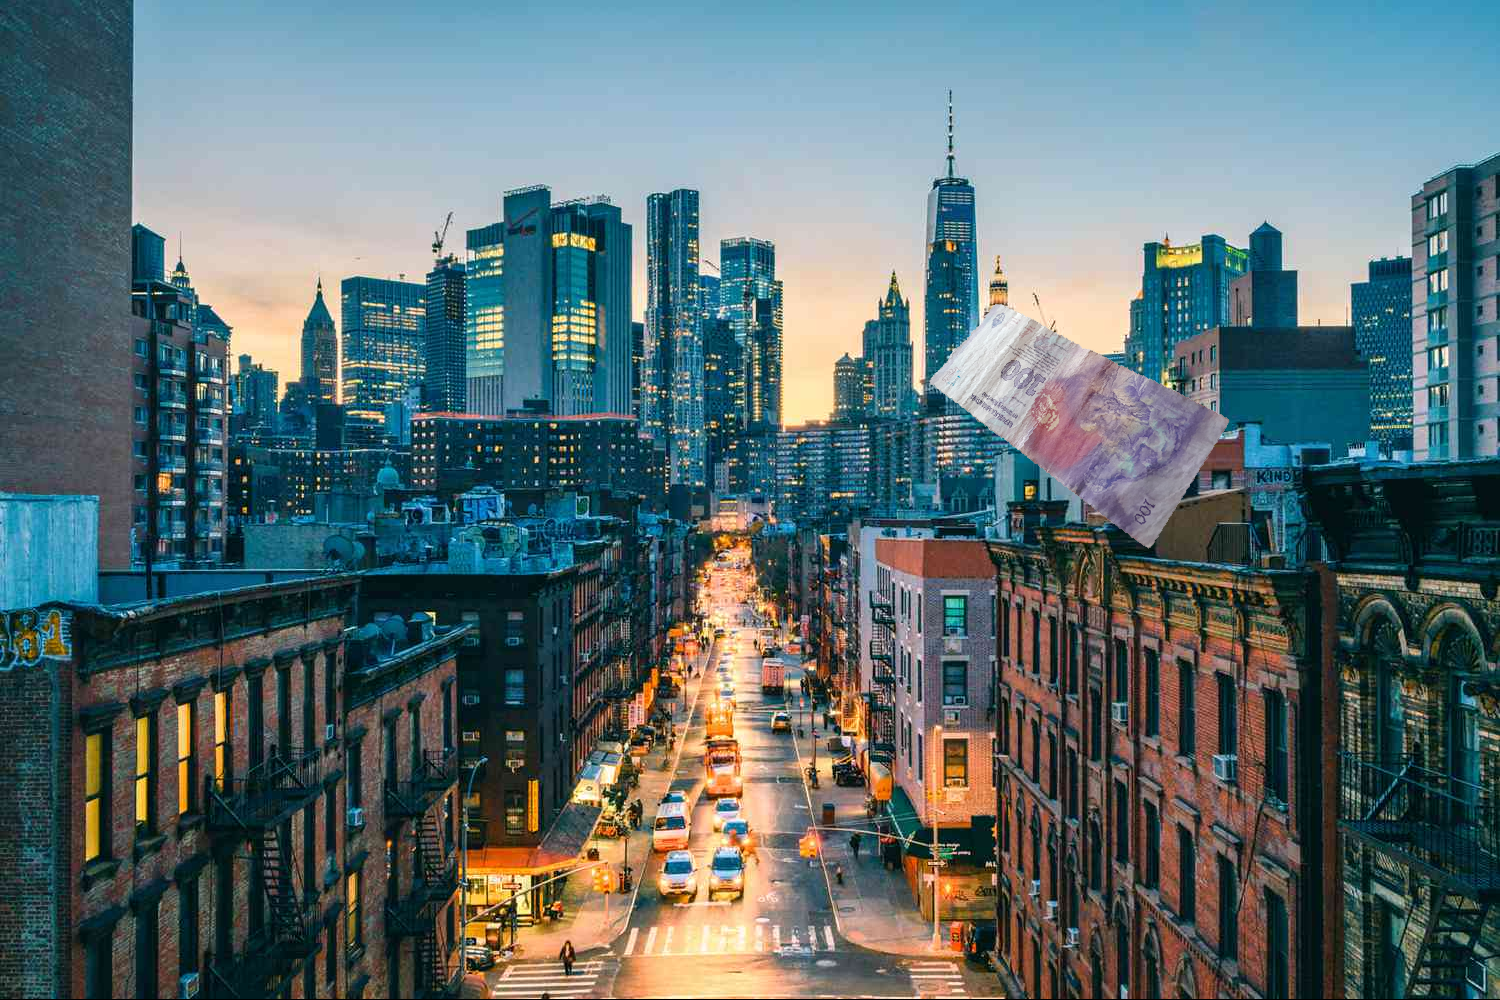
Denominación: 100